Triumph Thunderbird

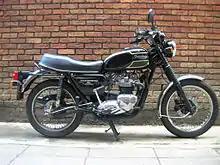
1983 Triumph Thunderbird with merged exhaust system. By then, polished alloy or chromed parts replaced the budget satin black engine finish on the initial 1981 model specification.

The 6T Thunderbird was launched publicly at Montlhéry near Paris, where three standard-production bikes were ridden around a circuit by a team of riders who between them averaged a speed of over a distance of . All three machines were ridden to the circuit and back to the Meriden factory.